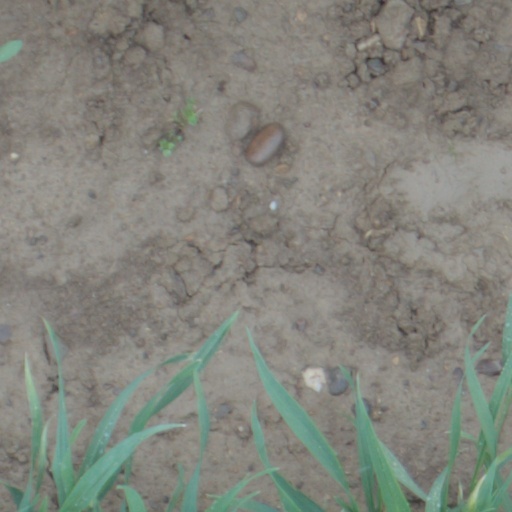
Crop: wheat